Electric boat

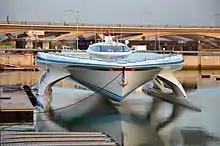
In 2012, PlanetSolar became the first ever solar electric vehicle to circumnavigate the globe.

An electric boat is a powered watercraft driven by electric motors, which are powered by either on-board battery packs, solar panels or generators.